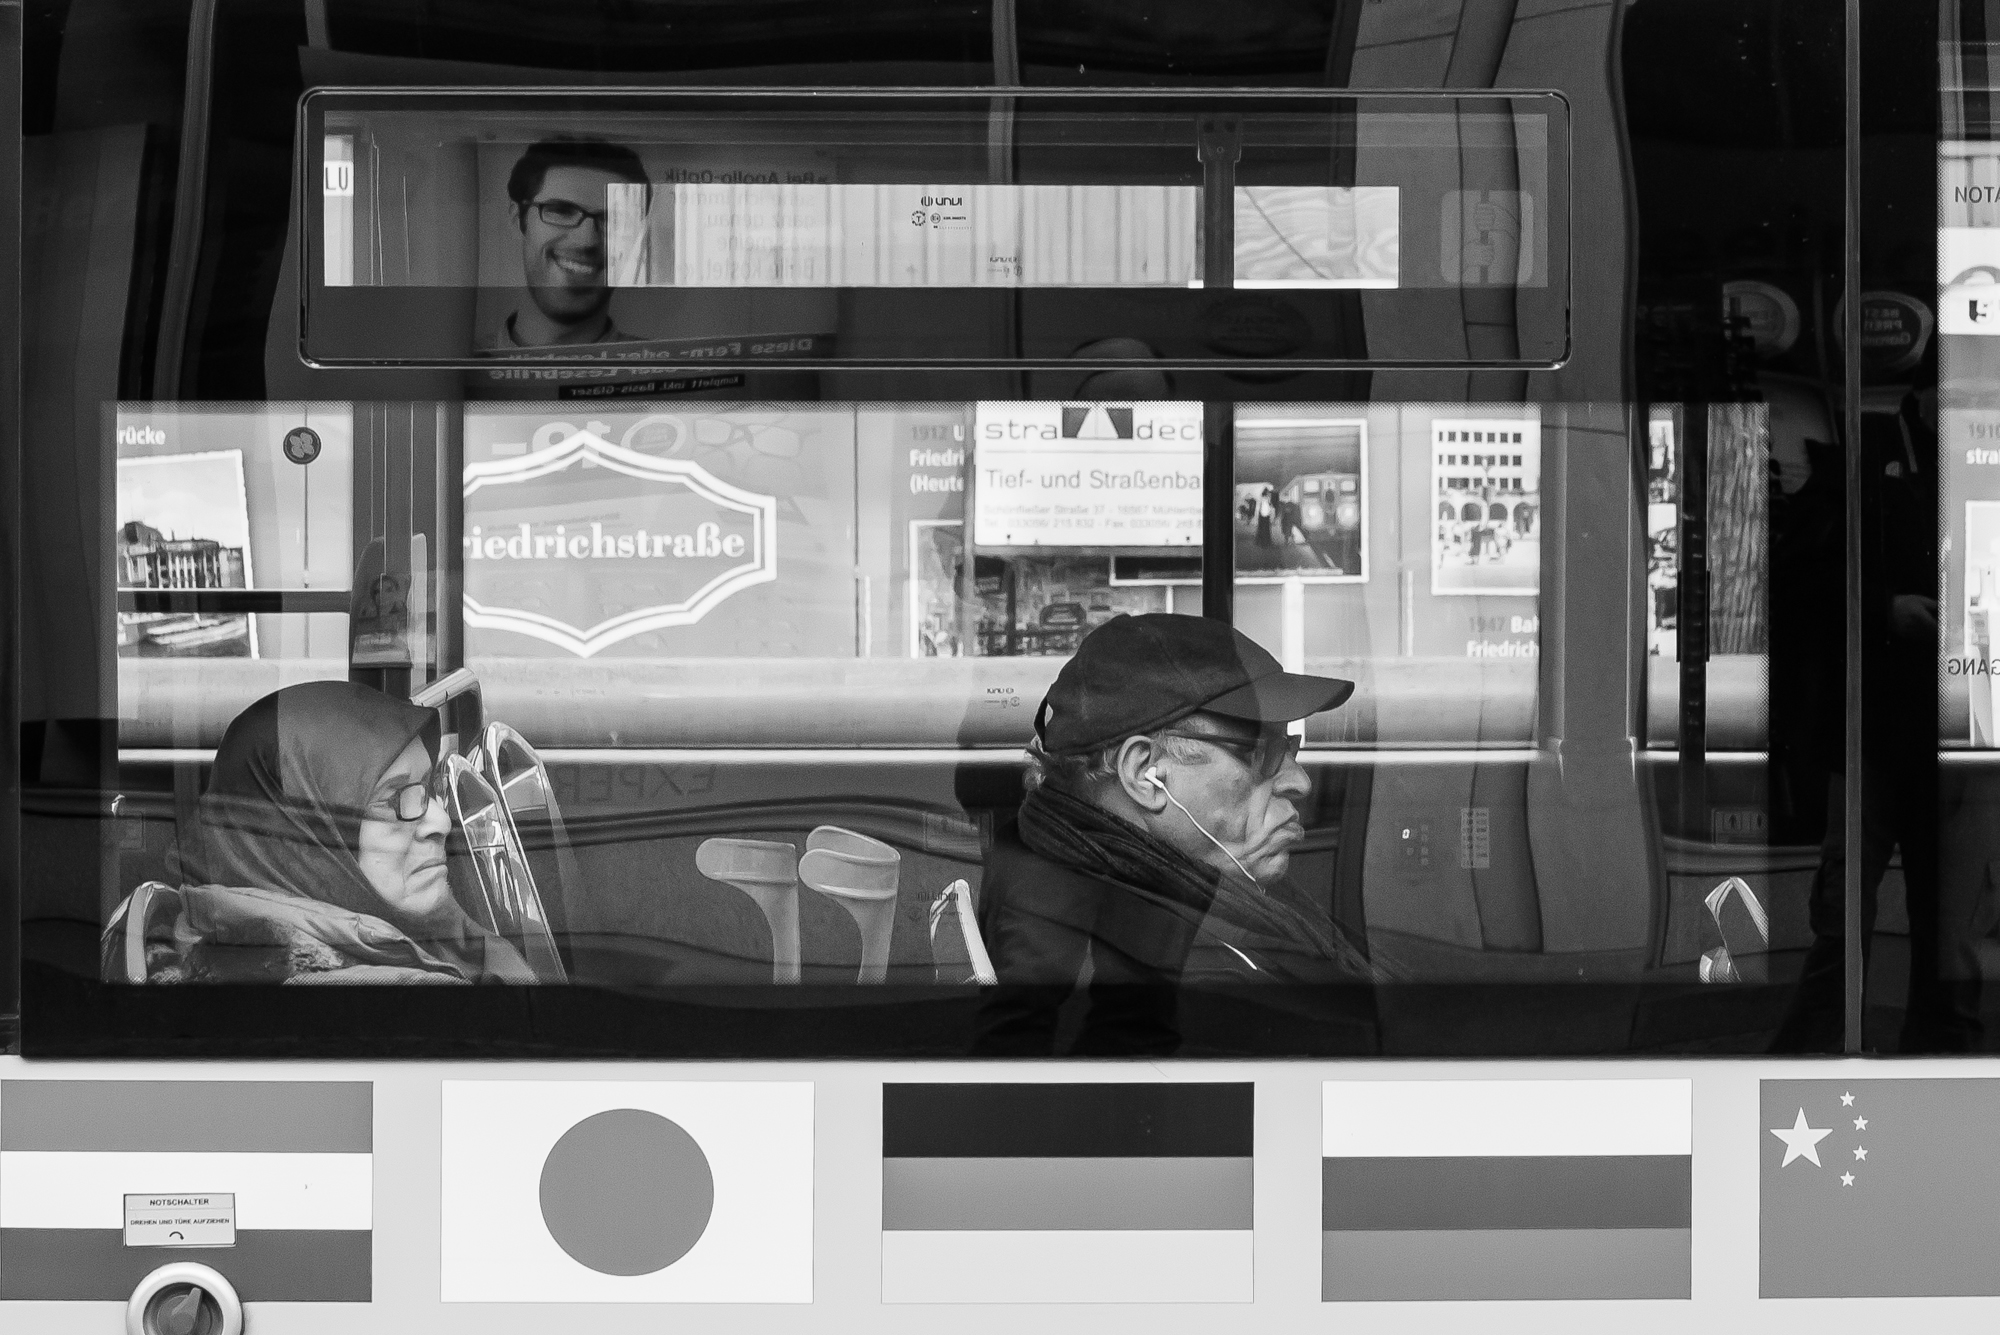
black and white, white, photography, advertising, television, black, monochrome, brand, f14, design, photograph, image, nikond800, editing, sigma35mm, street120114, monochrome photography, personal computer hardware